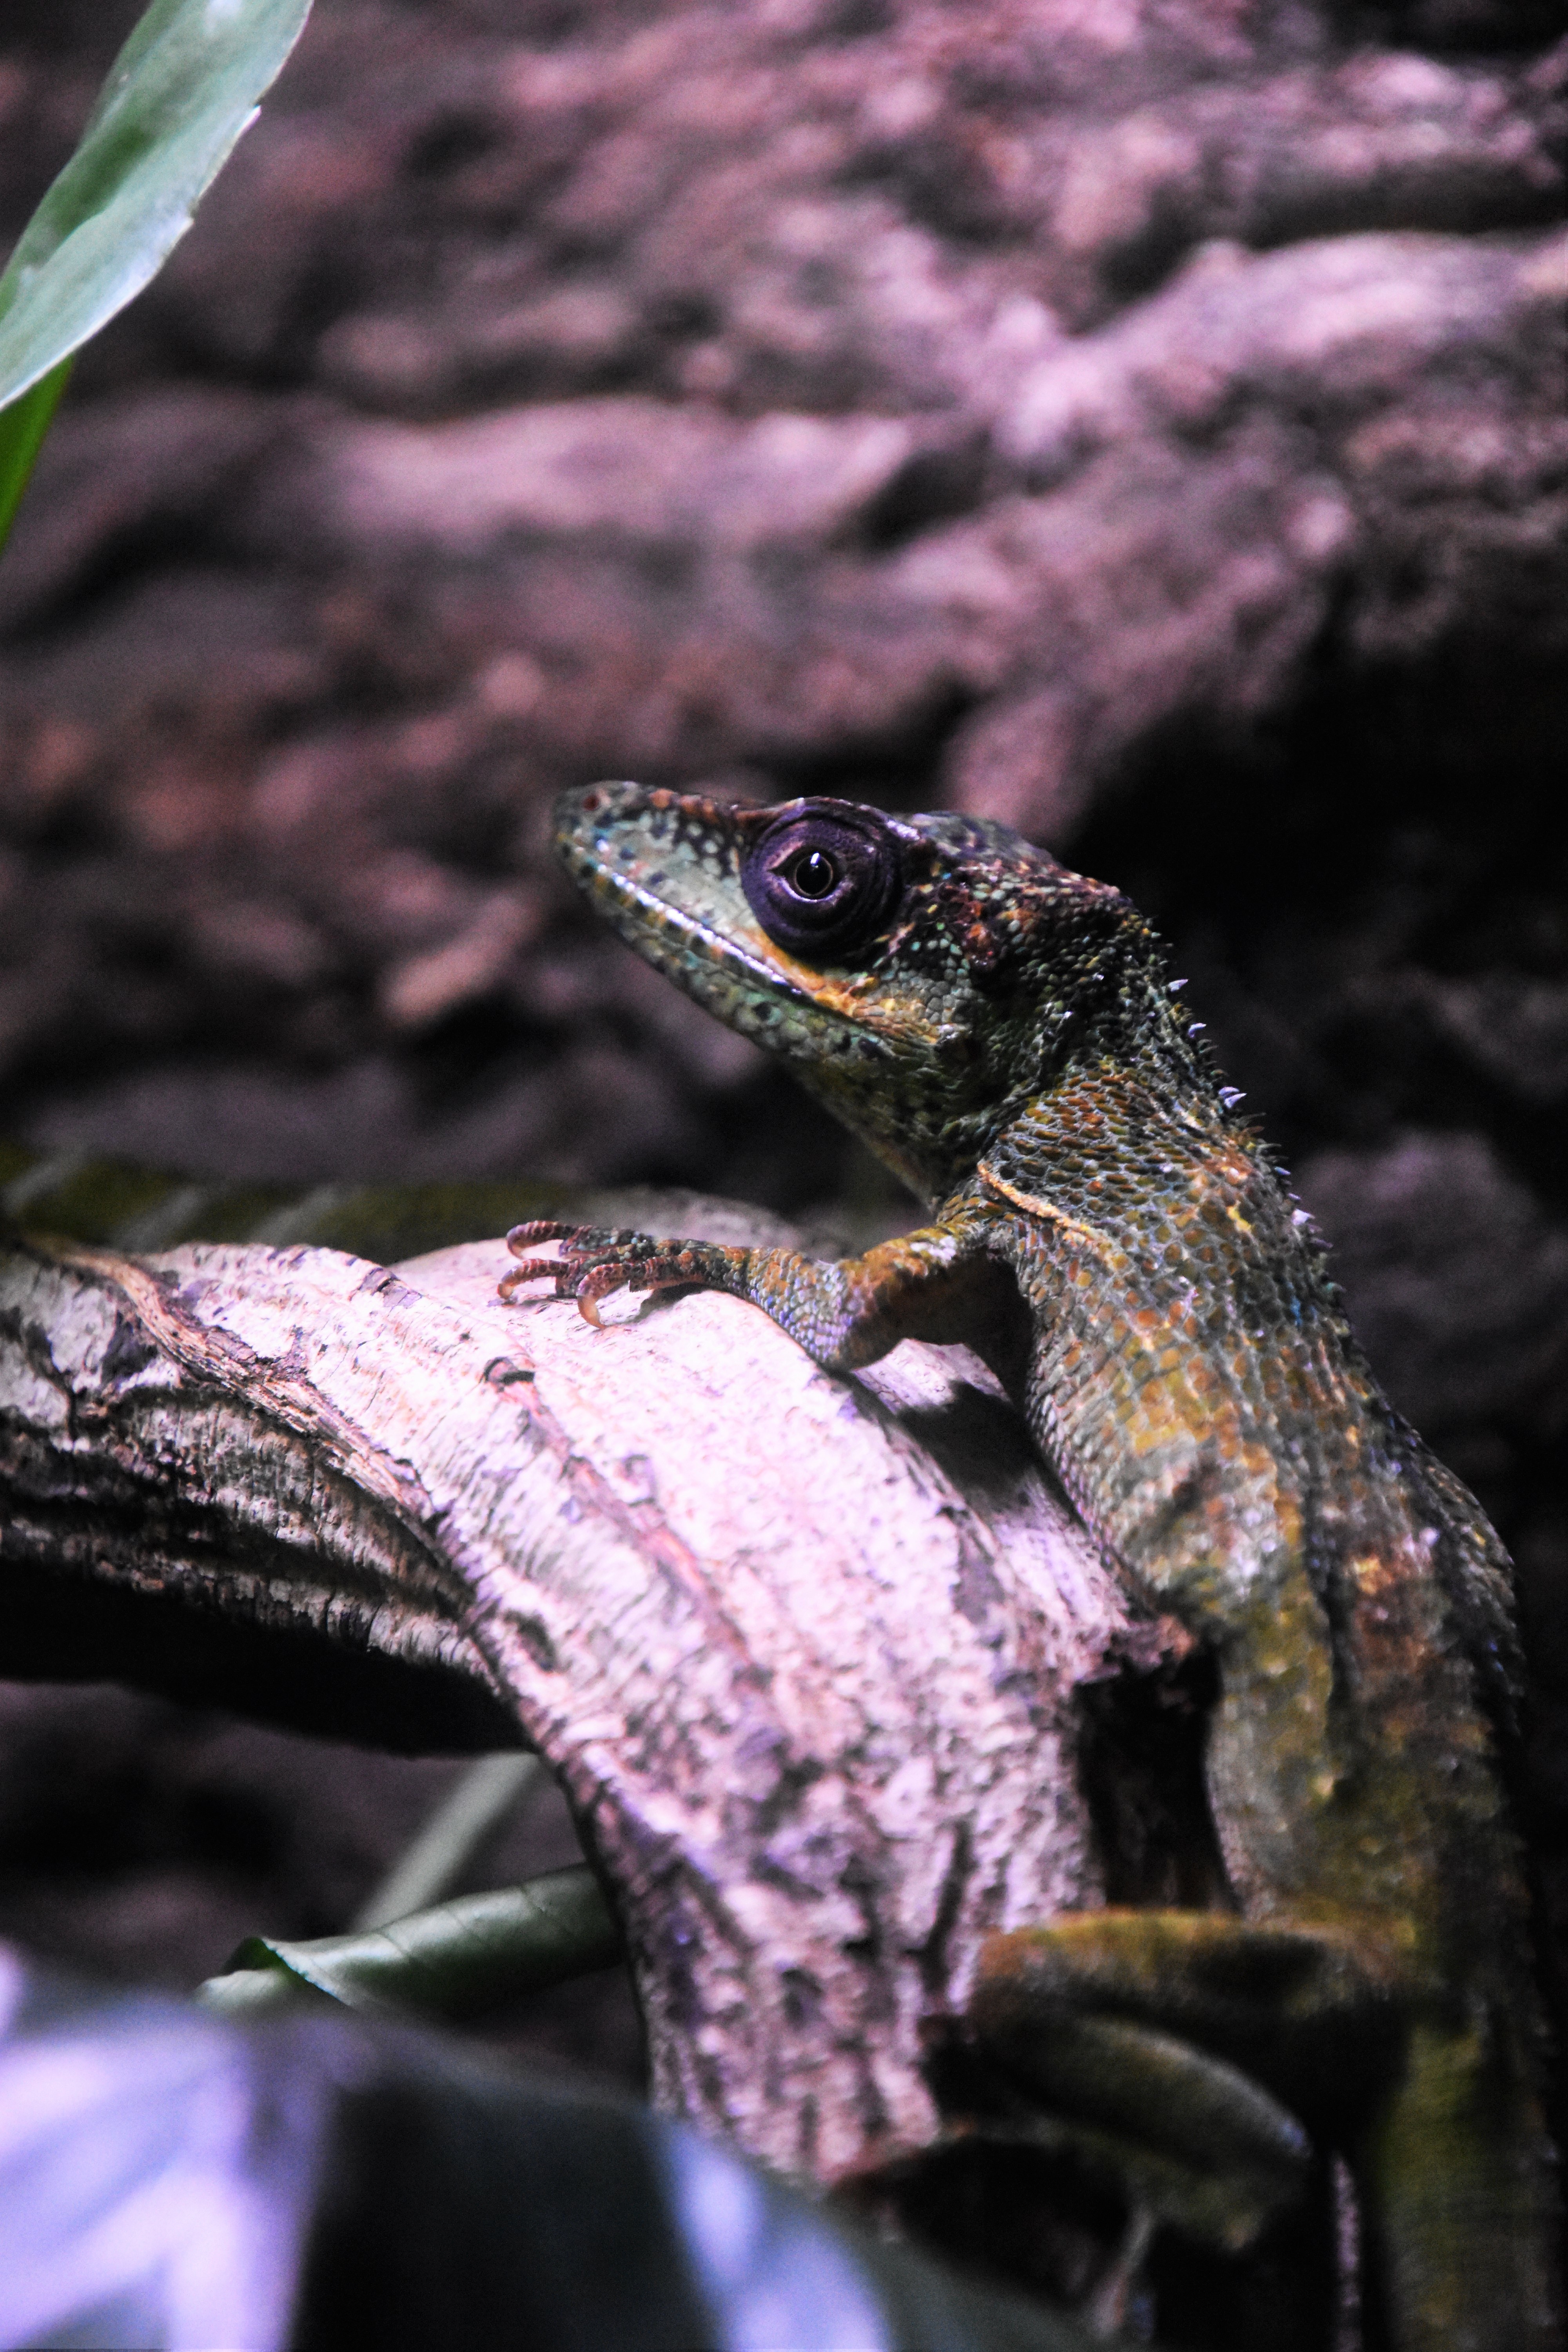
nature, animal, wildlife, wild, zoo, reptile, iguana, fauna, lizard, gecko, close up, vertebrate, creature, dragon, exotic, species, macro photography, agamidae, scaled reptile